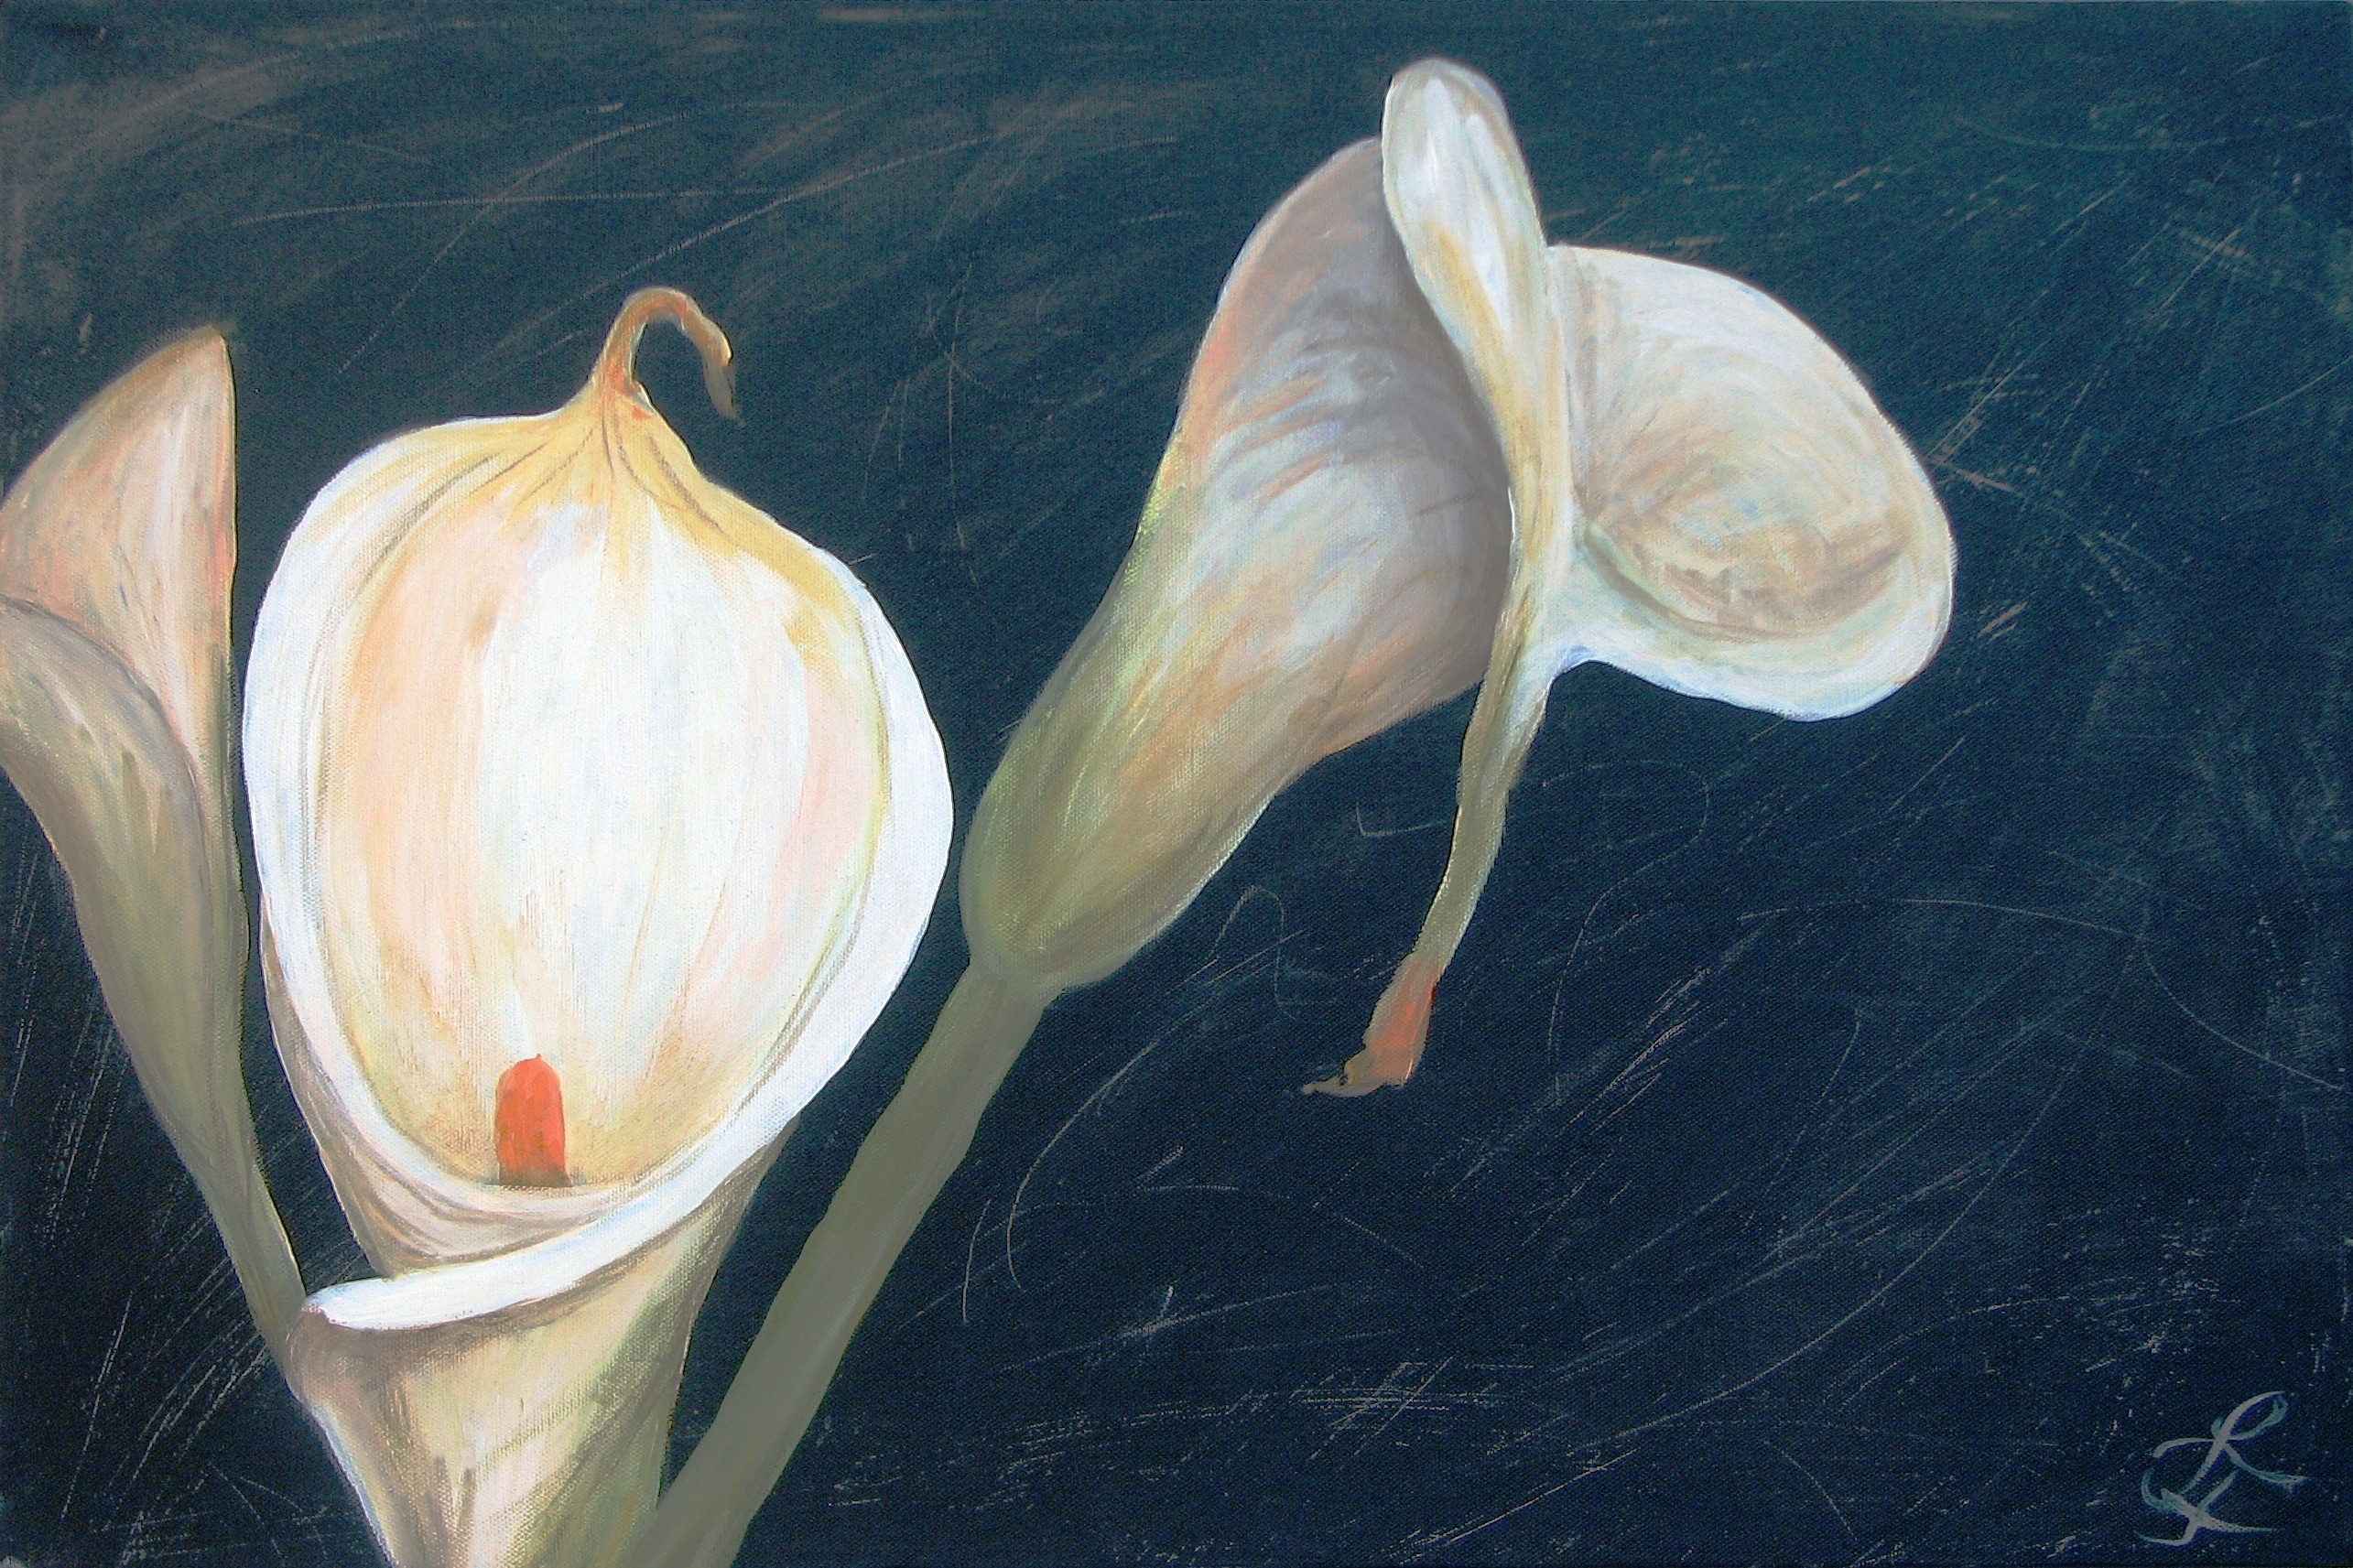
blossom, white, bloom, color, biology, invertebrate, painting, art, decorative, calla, acrylic, marine biology